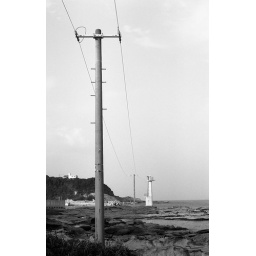
telephone pole in the shore